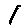
Label: 1